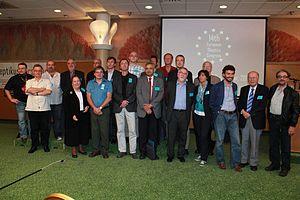
Le Conseil européen des organisations sceptiques est une organisation parapluie des groupes sceptiques en Europe.